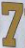
Number: 7